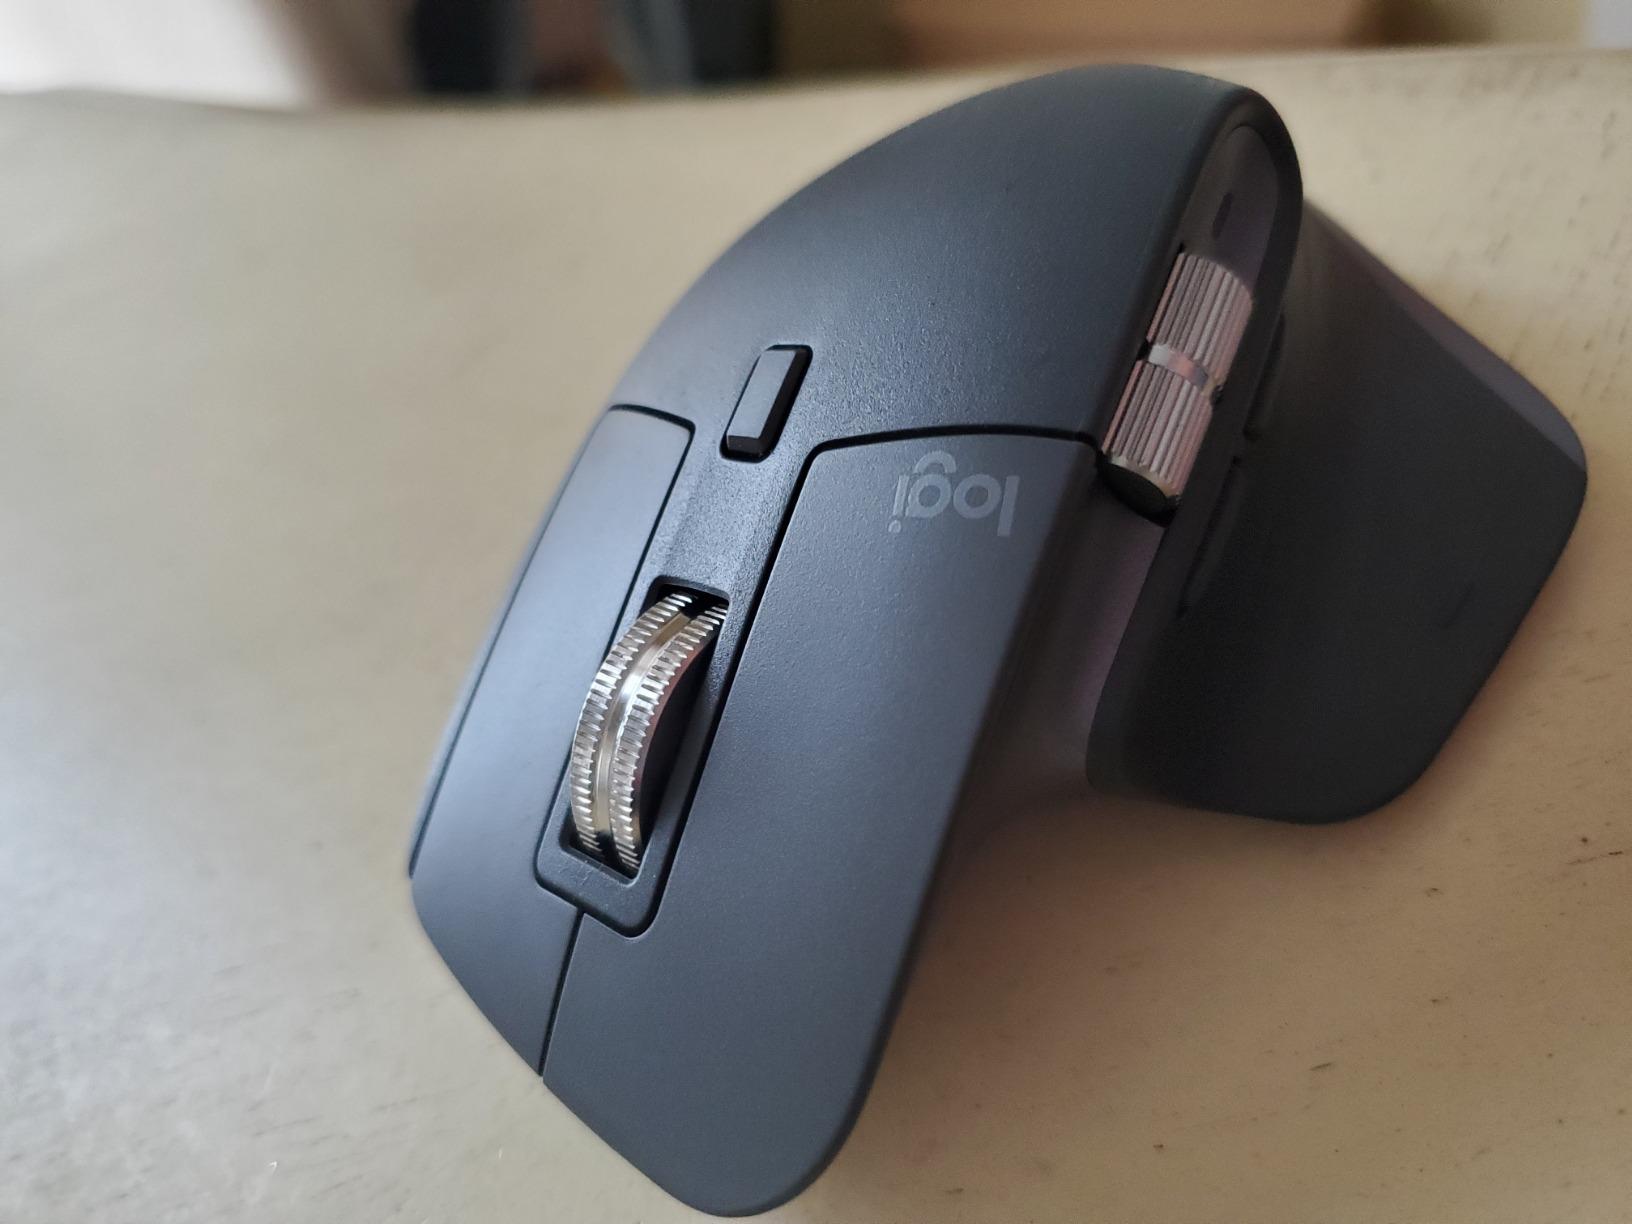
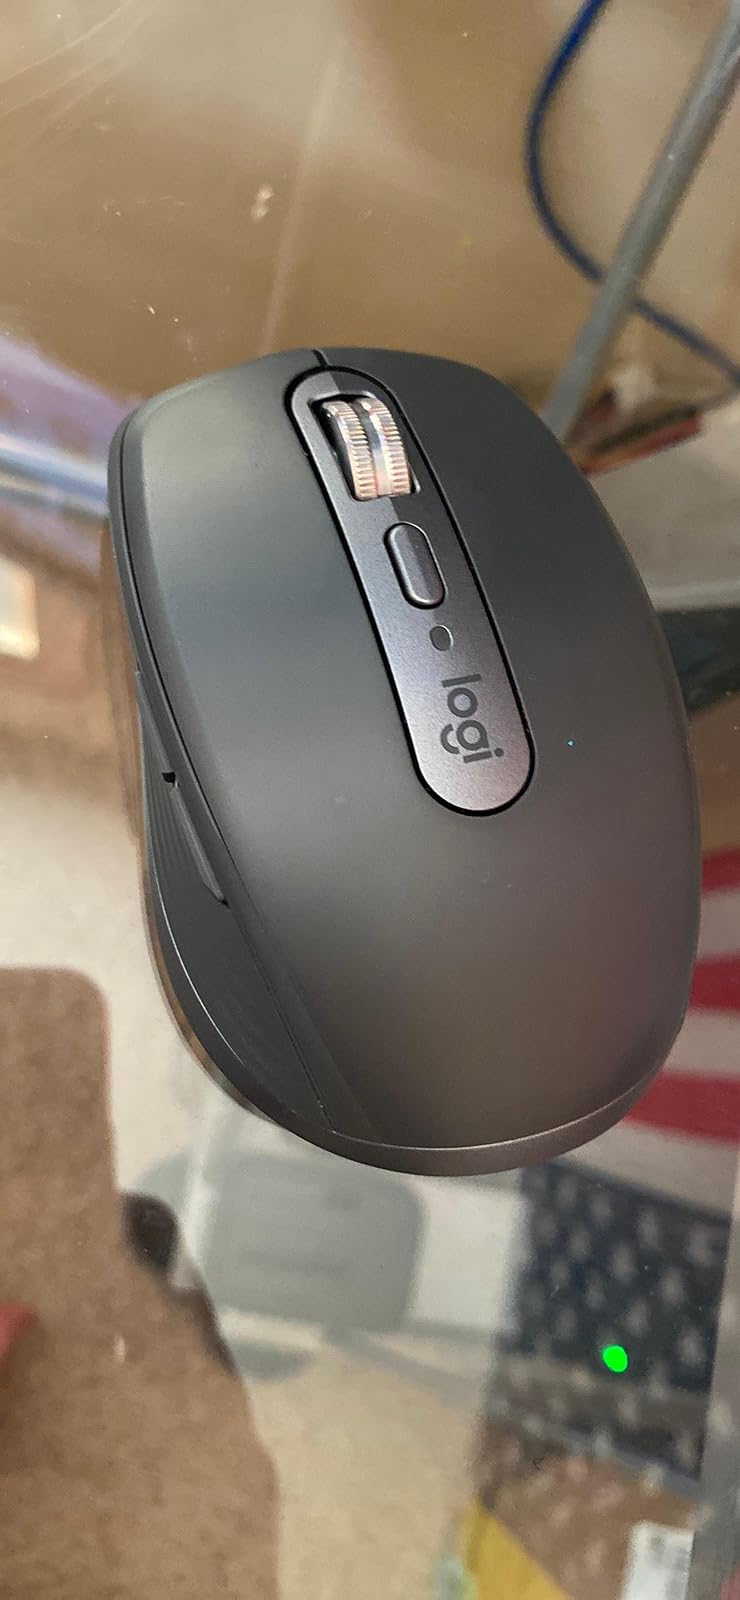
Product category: mouse
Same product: no